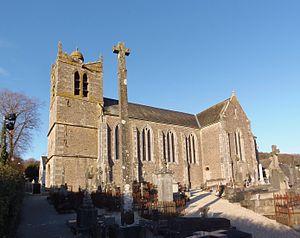
Le Bény-Bocage (Normandie, France). L'église Sainte-Honorine.